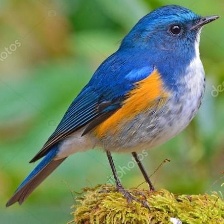
Species: HIMALAYAN BLUETAIL
Scientific name: TARSIGER RUFILATUS